Abyss (wrestler)

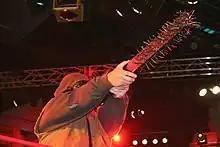
Abyss holding Janice in July 2010

On the February 14 episode of "Impact!", Abyss, who was scheduled for a match against Scott Steiner, left the ring before the match, because of the beating he took at Against All Odds, but before leaving through the tunnel, Abyss, without showing his face, took off his mask. The official TNA website then took Abyss off the roster list. In the following weeks, vignettes of Abyss were shown where he was locked in an asylum. Abyss returned to action at Slammiversary on June 8 after the X Division Championship match wearing a white asylum uniform with his inmate number and his last name 'Park' on the back and a new gray and black mask. He came to the ring attacking X Division Champion Petey Williams, Scott Steiner, and Rhaka Khan by performing a Black Hole Slam on each of them, and then carrying Kaz out of the arena.